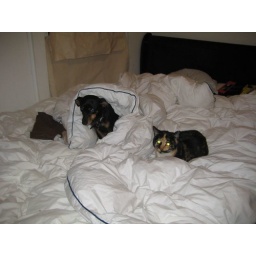
Jasmine, we should have a wedding, the cat and dog are living in sin!